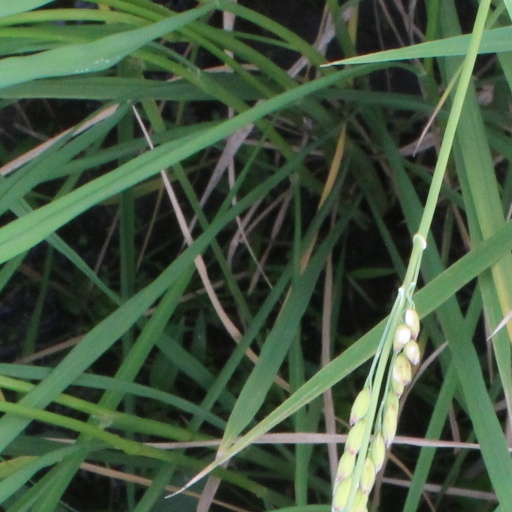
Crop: rice